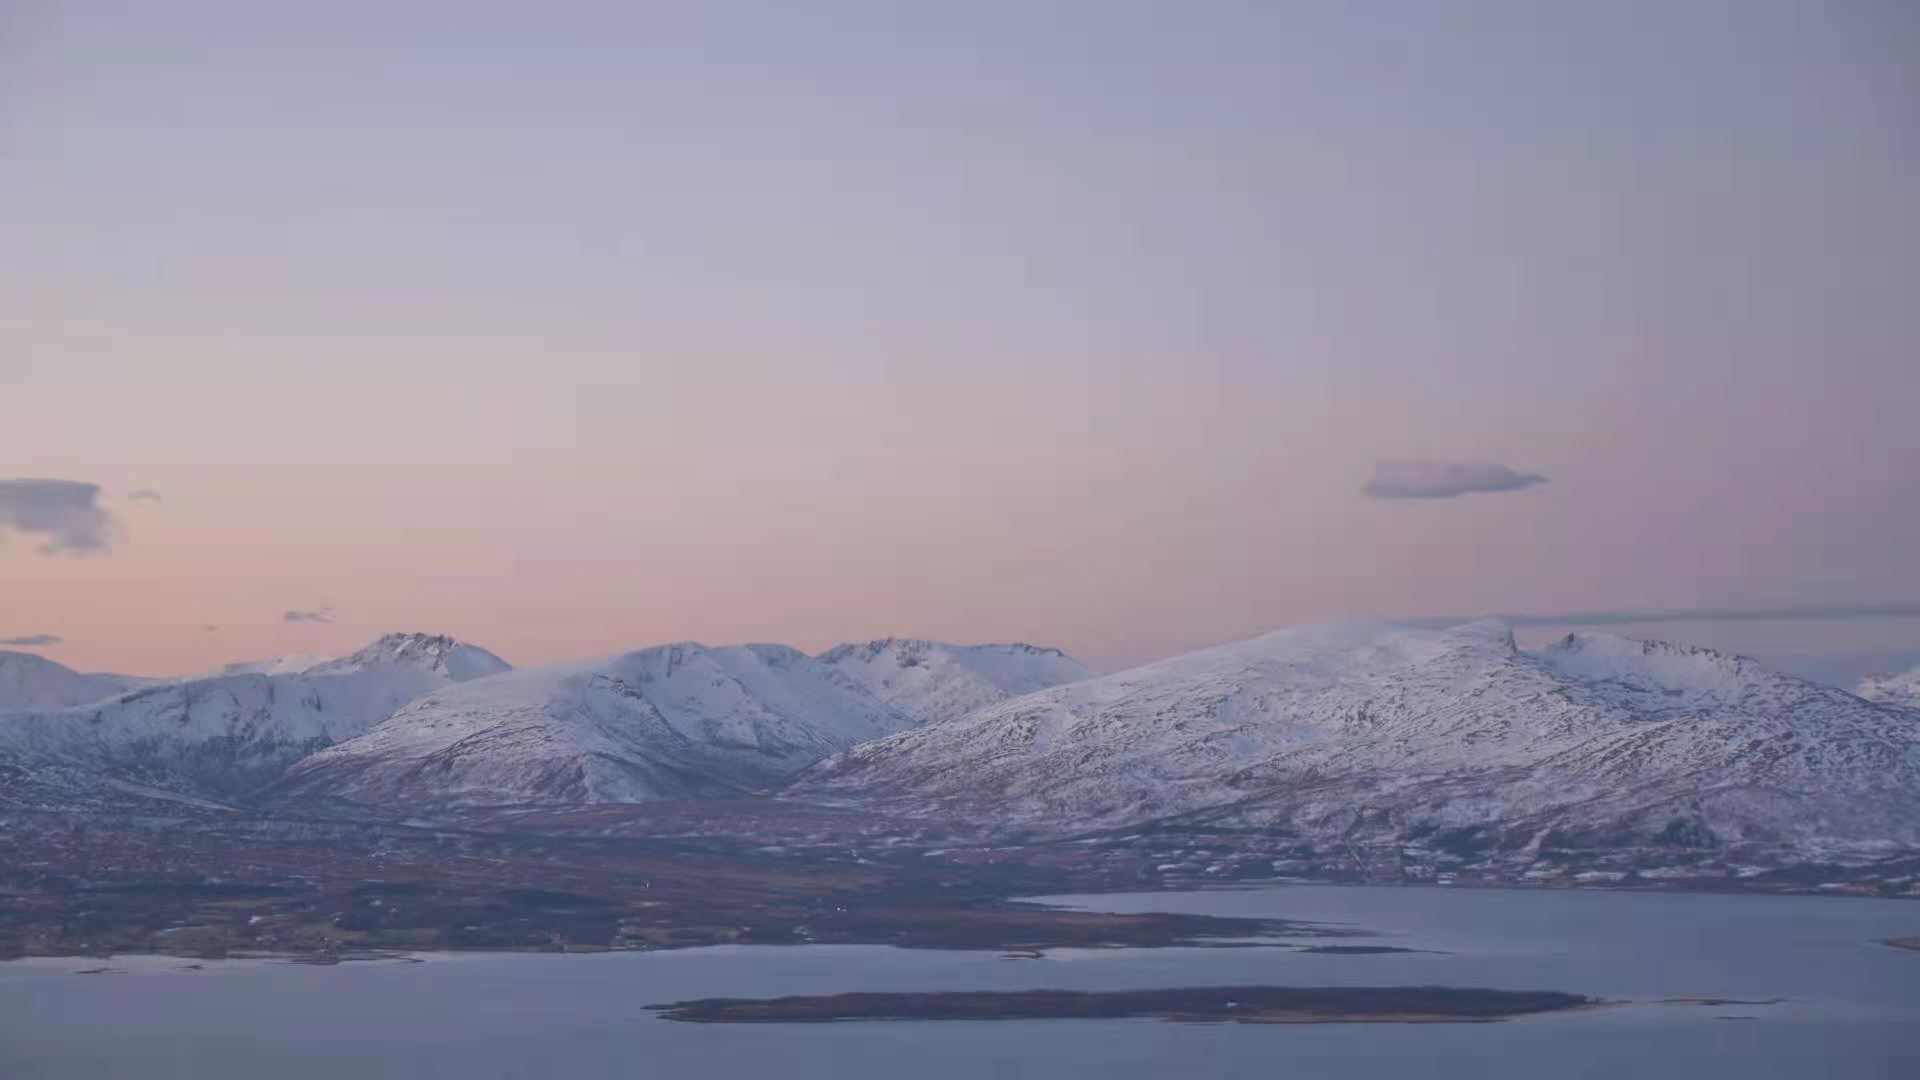
sky, mountain, water, snow, ice cap, highland, atmospheric phenomenon, cloud, glacial landform, horizon, slope, mountainous landforms, landscape, arctic ocean, freezing, plain, polar ice cap, mountain range, hill, massif, natural landscape, winter, glacier, lake, fell, ridge, ocean, arctic, evening, reflection, sound, summit, tundra, loch, road, reservoir, dawn, valley, dusk, nunatak, sunrise, lake district, tree, glacial lake, sea, moraine, air travel, ice, afterglow, alps, haze